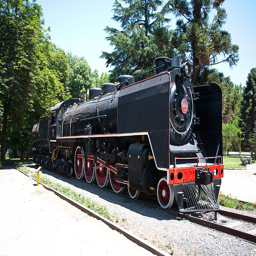
there is a black and red train passing on the tracks
A stationary red and black steam engine on tracks.
A nicely restored locomotive displayed on outdoor tracks.
A train that is driving down some tracks.
An old train engine sits on tracks in a park.